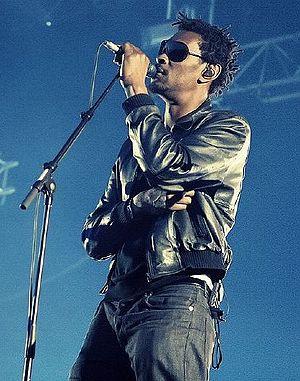
Daddy G - Massive Attack aux Eurockéennes 2008
Grantley Evan Marshall, dit « Grant Marshall », aussi connu sous le pseudonyme de Daddy G, est un chanteur et musicien britannique, évoluant principalement dans les genres hip-hop et trip hop.